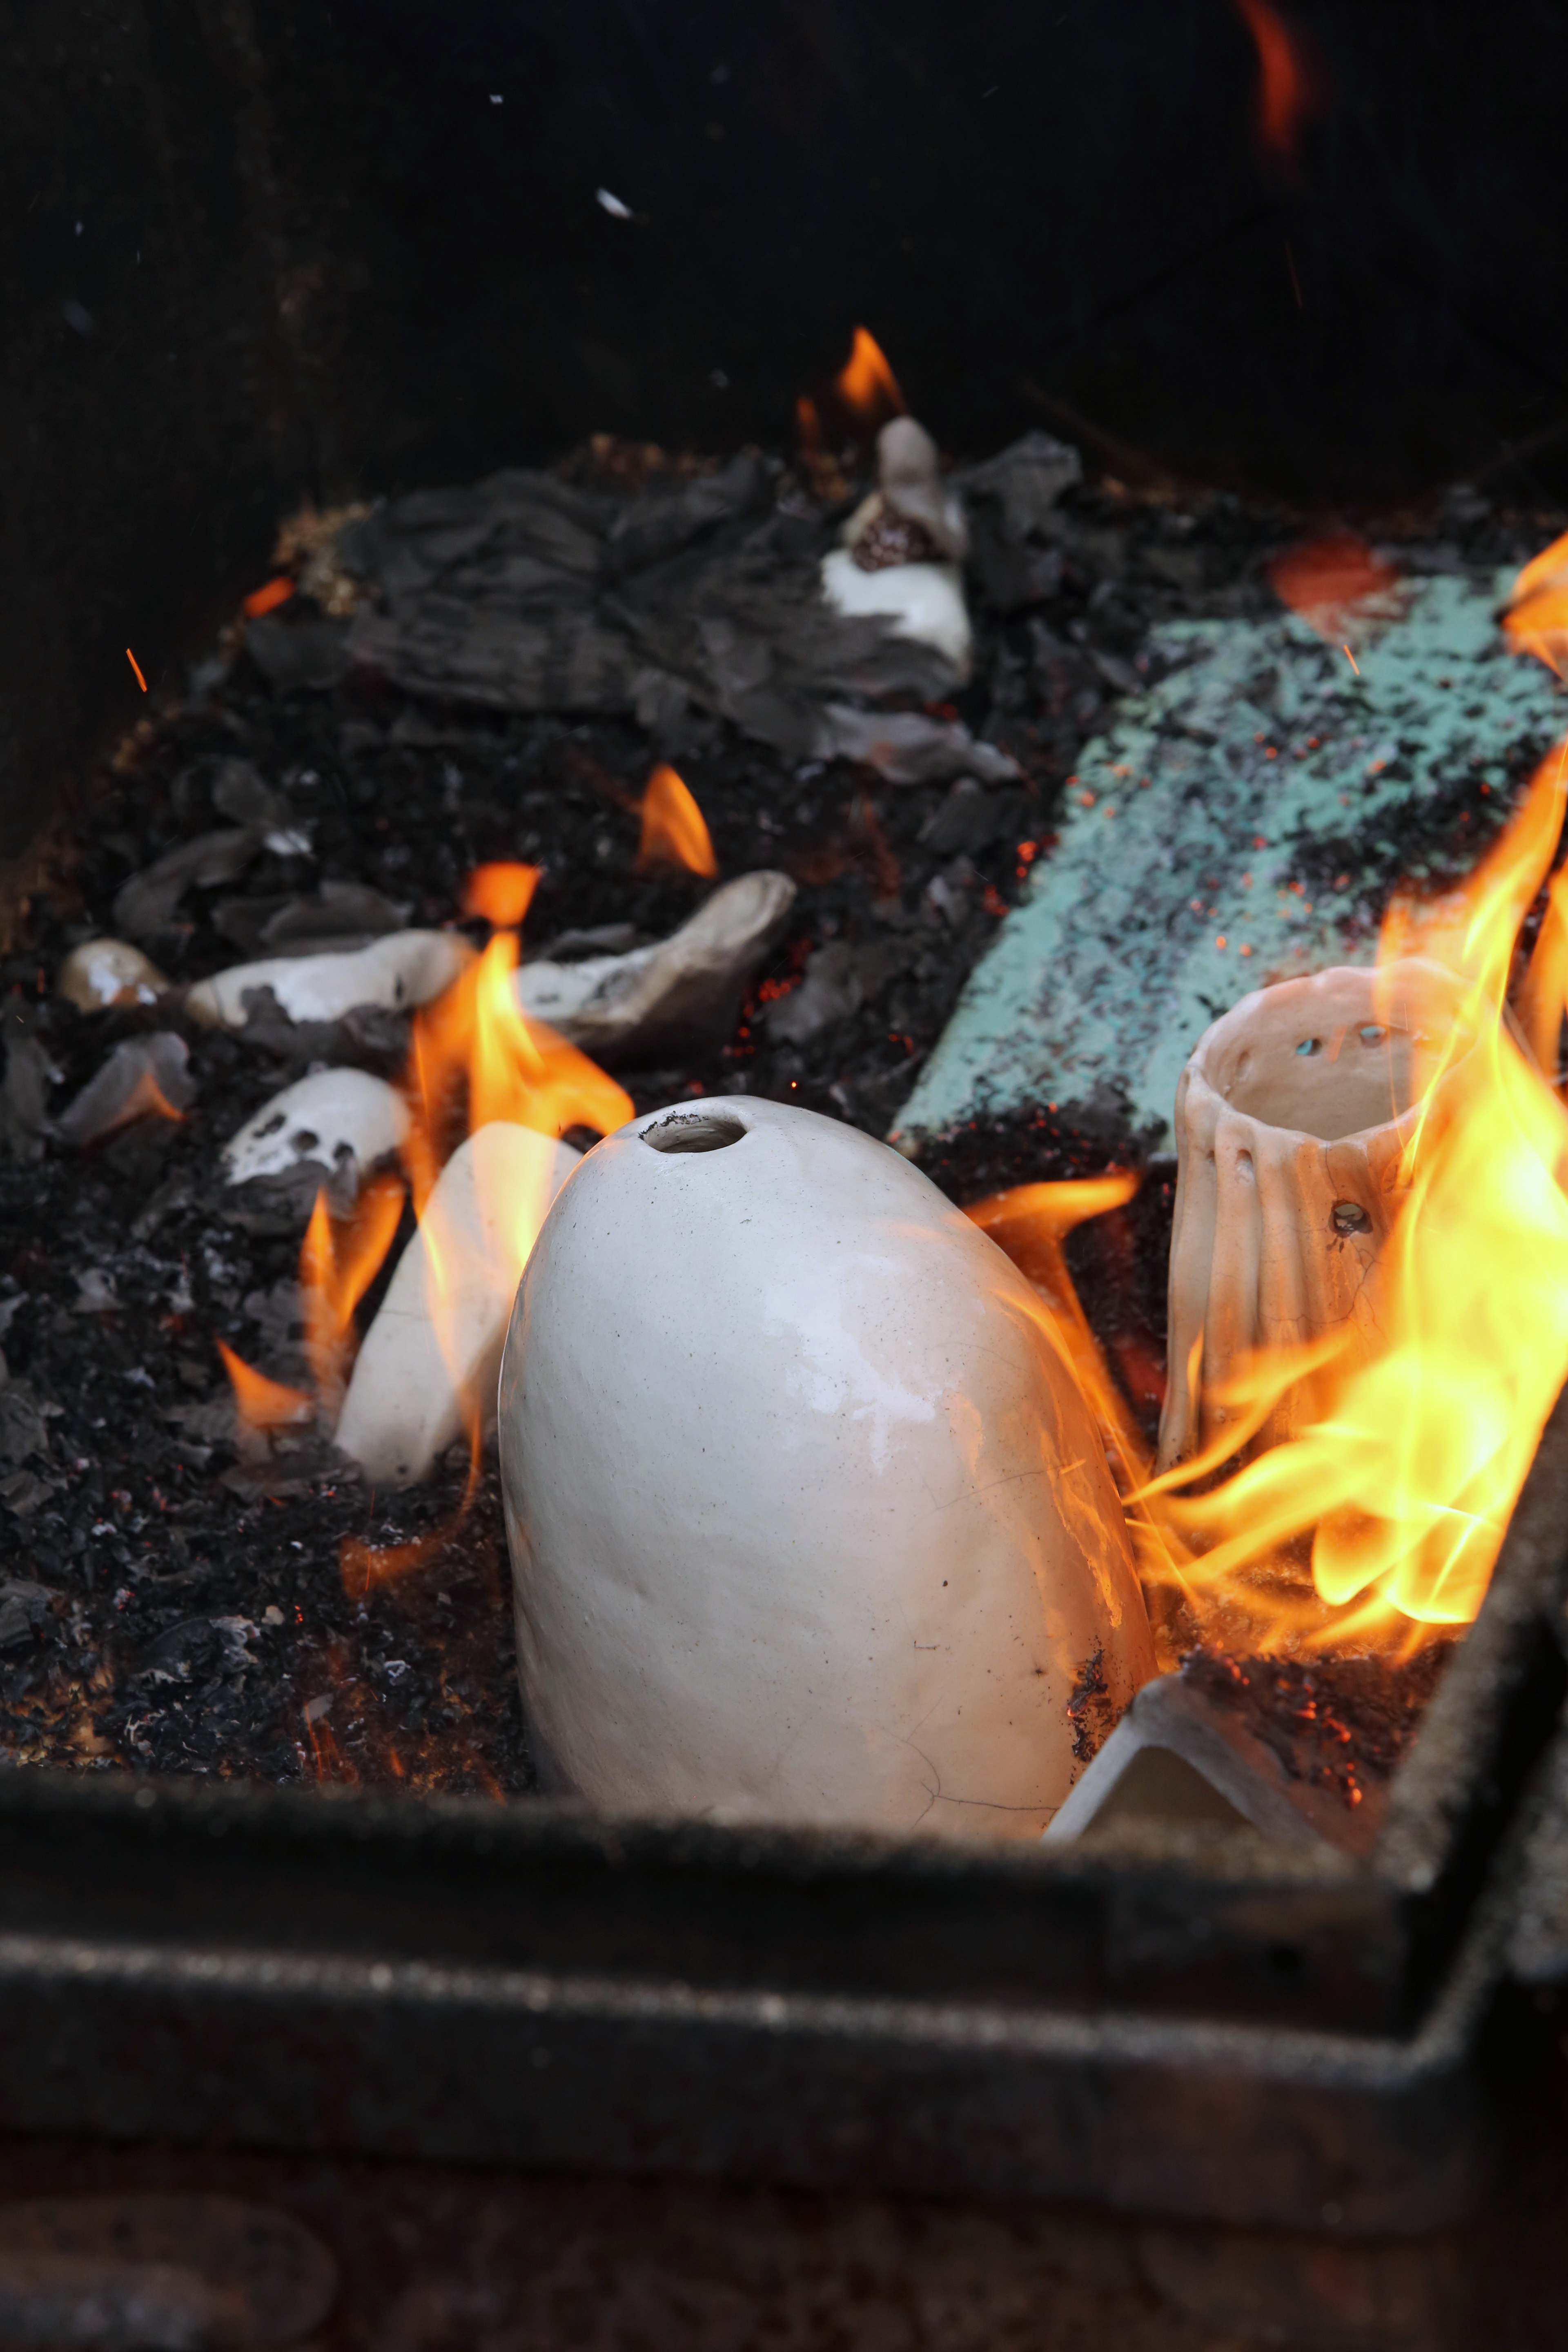
outdoor, leaf, france, europe, ceramic, canon, fire, pottery, feuer, flammes, isasza, languedocroussillon, hrault, eos5d, poterie, exterieur, artscratifs, cuisson, raku, artsdufeu, maillage, keramik, emaillierung, enamelling, kreativeknste, creativearts, cuissons, alchimie, alchemy